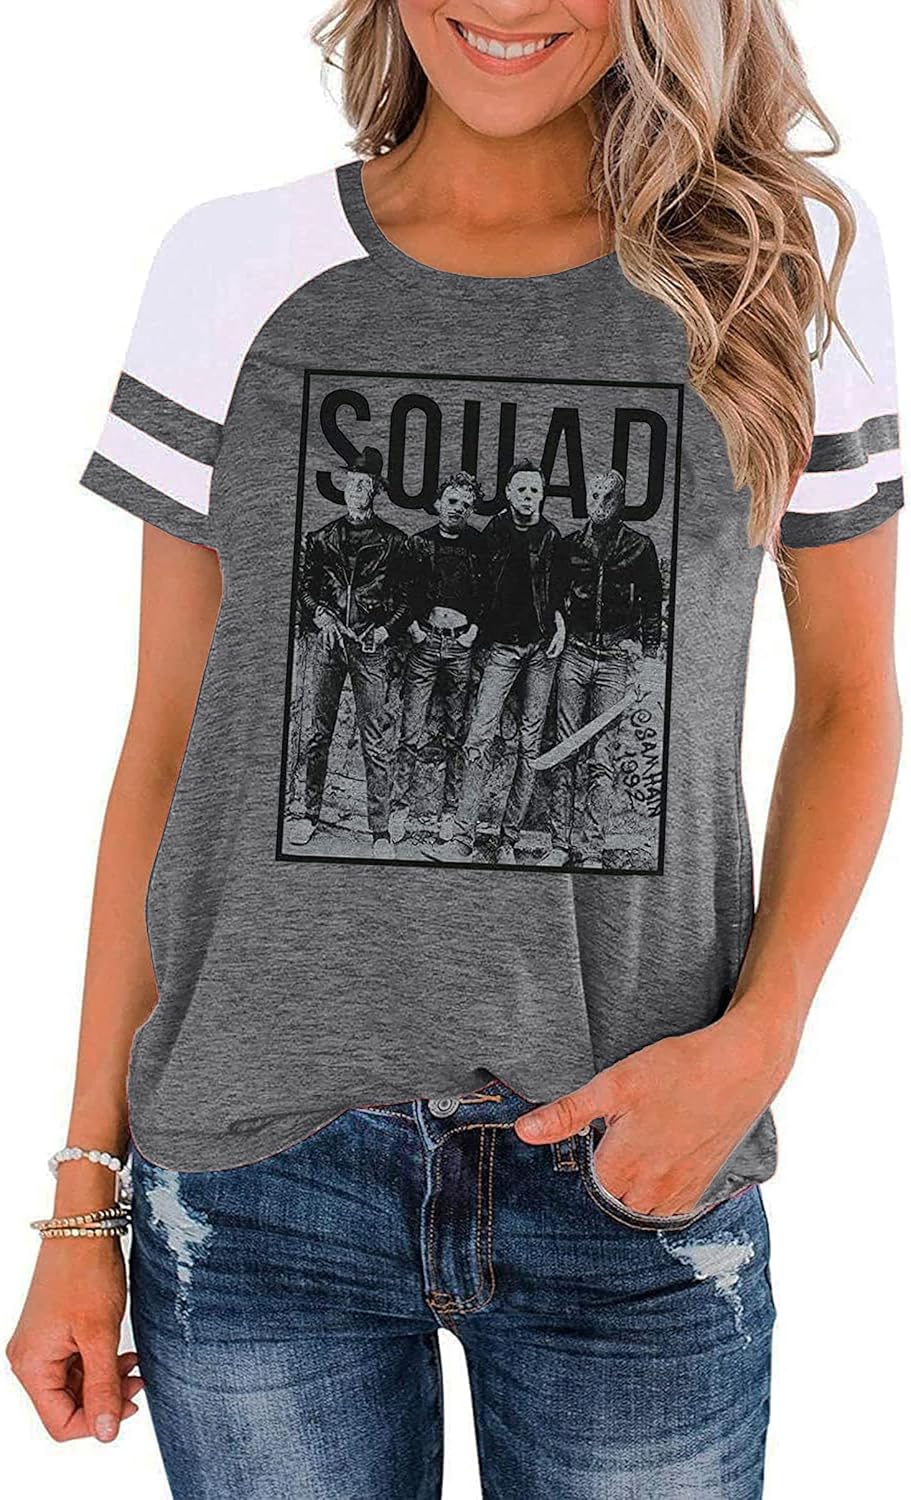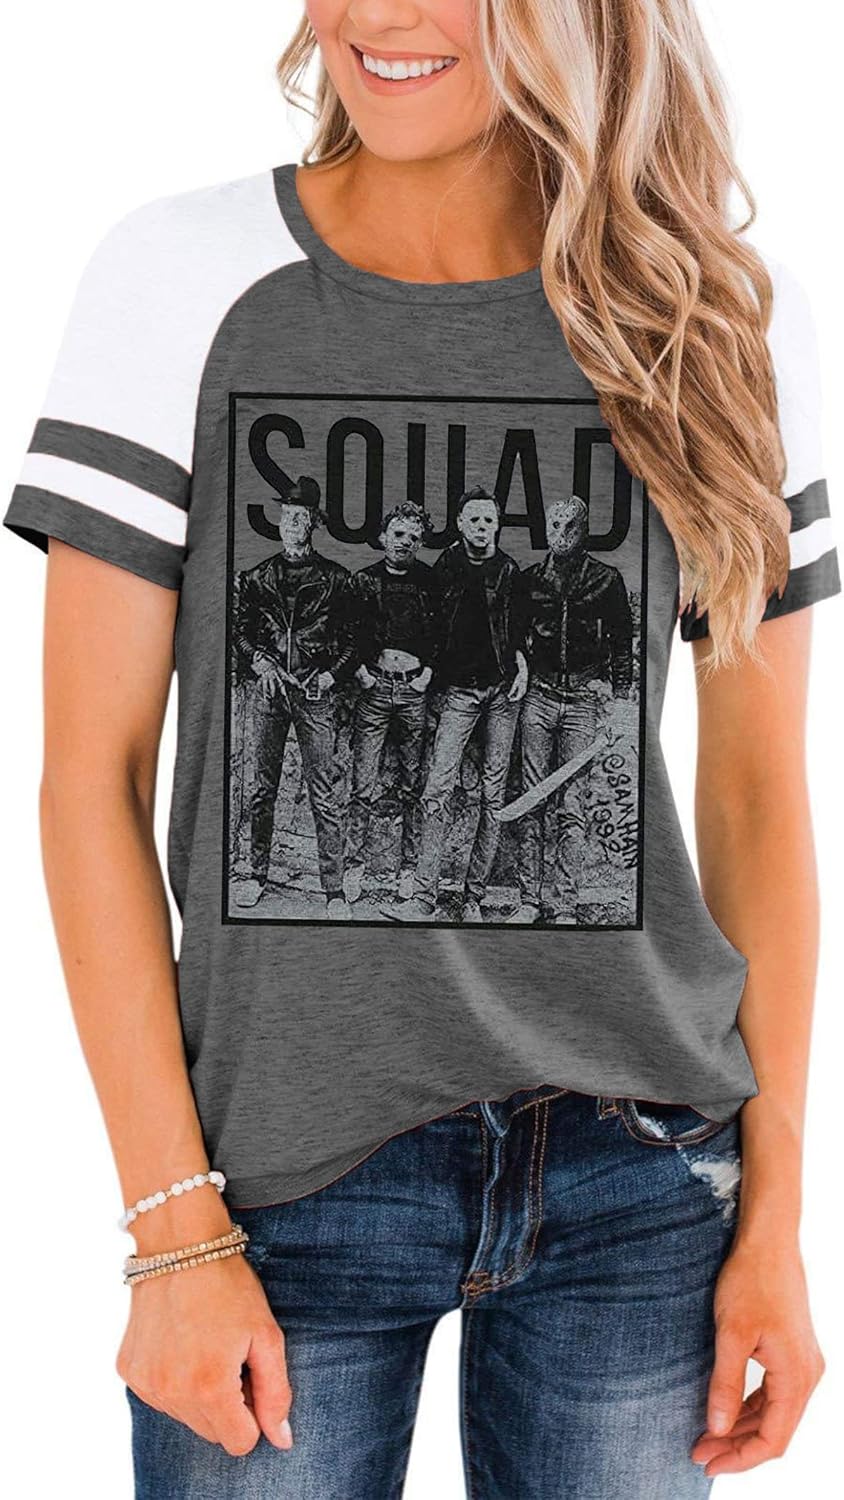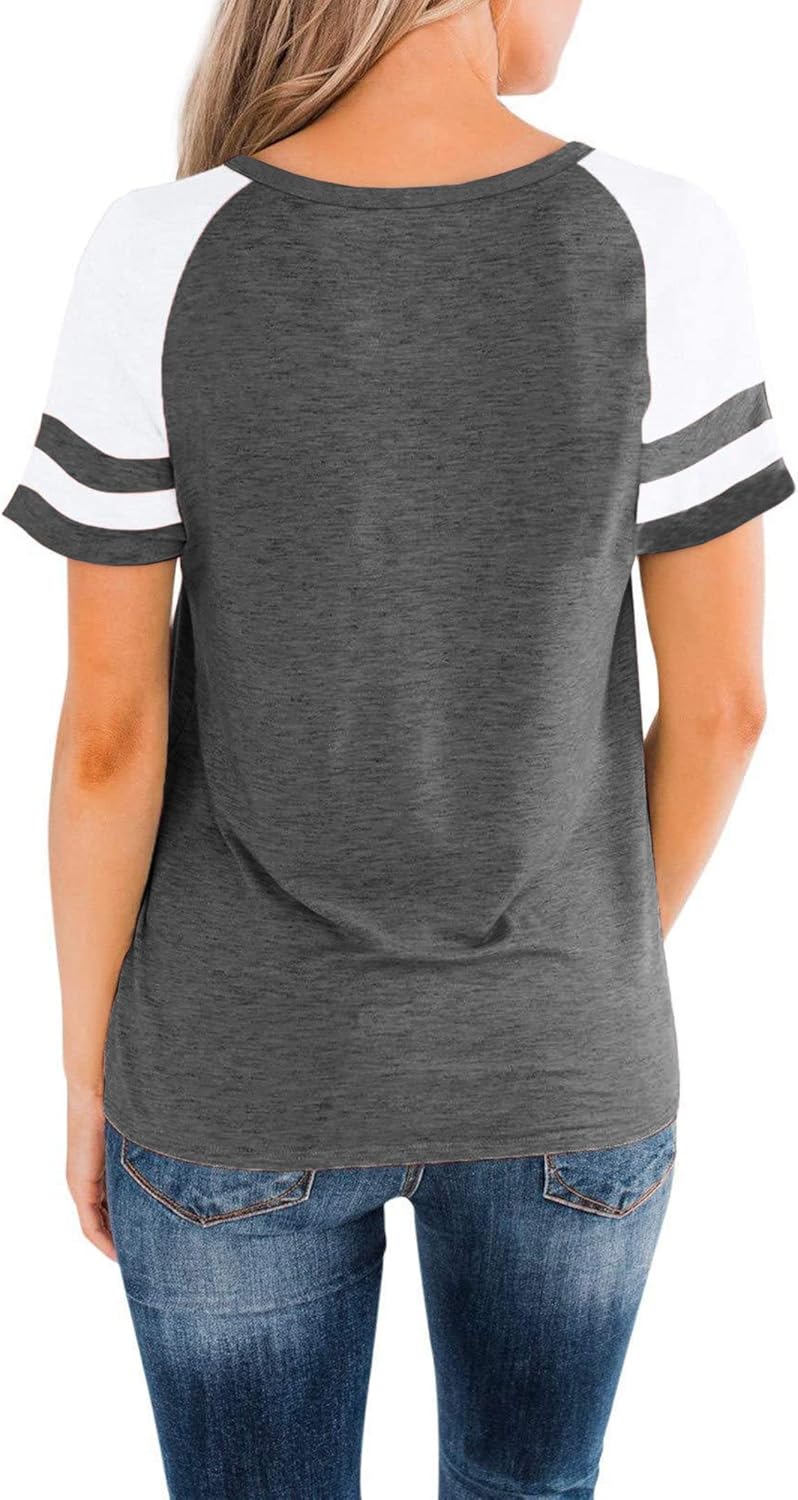
Halloween Squad Shirt for Women Funny Halloween Shirts Hocus Pocus Casual Raglan Color Block Tee Tops
Category: AMAZON FASHION
😈Feature: Halloween squad shirt shirts hocus pocus casual raglan color block tee tops women's funny tshirts. 😈 A great gift for halloween,birthday, anniversary, thanksgiving, christmas etc. 😈Perfect with jeans, shorts, leggings or skirts, this outfit is ideal for casual wear, sports, beaches, vacations, parties, gyms, etc. There are 5 sizes (S/M/L/XL/XXL)  Please compare the detail sizes with yours before you purchase!!!  Use the similar clothing to compare with the size.  Easily helps you to create daily fashion looking for many occasions. Size Chart: (1Inch=2.54cm)  Size S===Length 66cm/26.0"===Bust 96cm/37.8"===Sleeve 27cm/10.6"  Size M===Length 68cm/26.8"===Bust 100cm/39.4"===Sleeve 28cm/11"  Size L===Length 71cm/27.9"===Bust 104cm/40.9"===Sleeve 29cm/11.4"  Size XL===Length 73cm/28.7"===Bust 110cm/43.3"===Sleeve 30cm/11.8"  Size 2XL===Length 75cm/29.5"===Bust 116cm/45.7"===Sleeve 31cm/12.2"  Please allow 1-2cm differs due to manual measurement,thanks! Customer service:  If you have any questions, welcome to contact our customer service.  We will reply to your message within 24 hours.  Dear friends, wish you a happy shopping at MAIHUN store!
Features: Cotton Blend | Imported | Pull On closure | Machine Wash | 😈HIGH QUALITY: Halloween shirt squad shirt raglan color block shirt for women is made of cotton blend. Enjoy a smooth soft touch. | 😈FUNNY PRINTED: Halloween casual letter print shirt ,halloween squad raglan color block tee tops, Cute hocus pocus shirts. | 😈FASHION DESIGN: Vintage O neck halloween t-shirt tops for women, funny halloween tee tops. | 😈MULTIPLE OCCASION: Suggest to tuck this halloween shirt into leggings or jeans get a casual yet stylish look for family, office, outdoors, halloween, party, club, workout, travel, shopping，festivals. | 😈PACKAGE INCLUDING-1* Hocus pocus halloween squad raglan color block shirt. Recommended machine wash cold inside out with like colors / tumble dry low/hand wash.